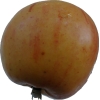
Label: Apple 14